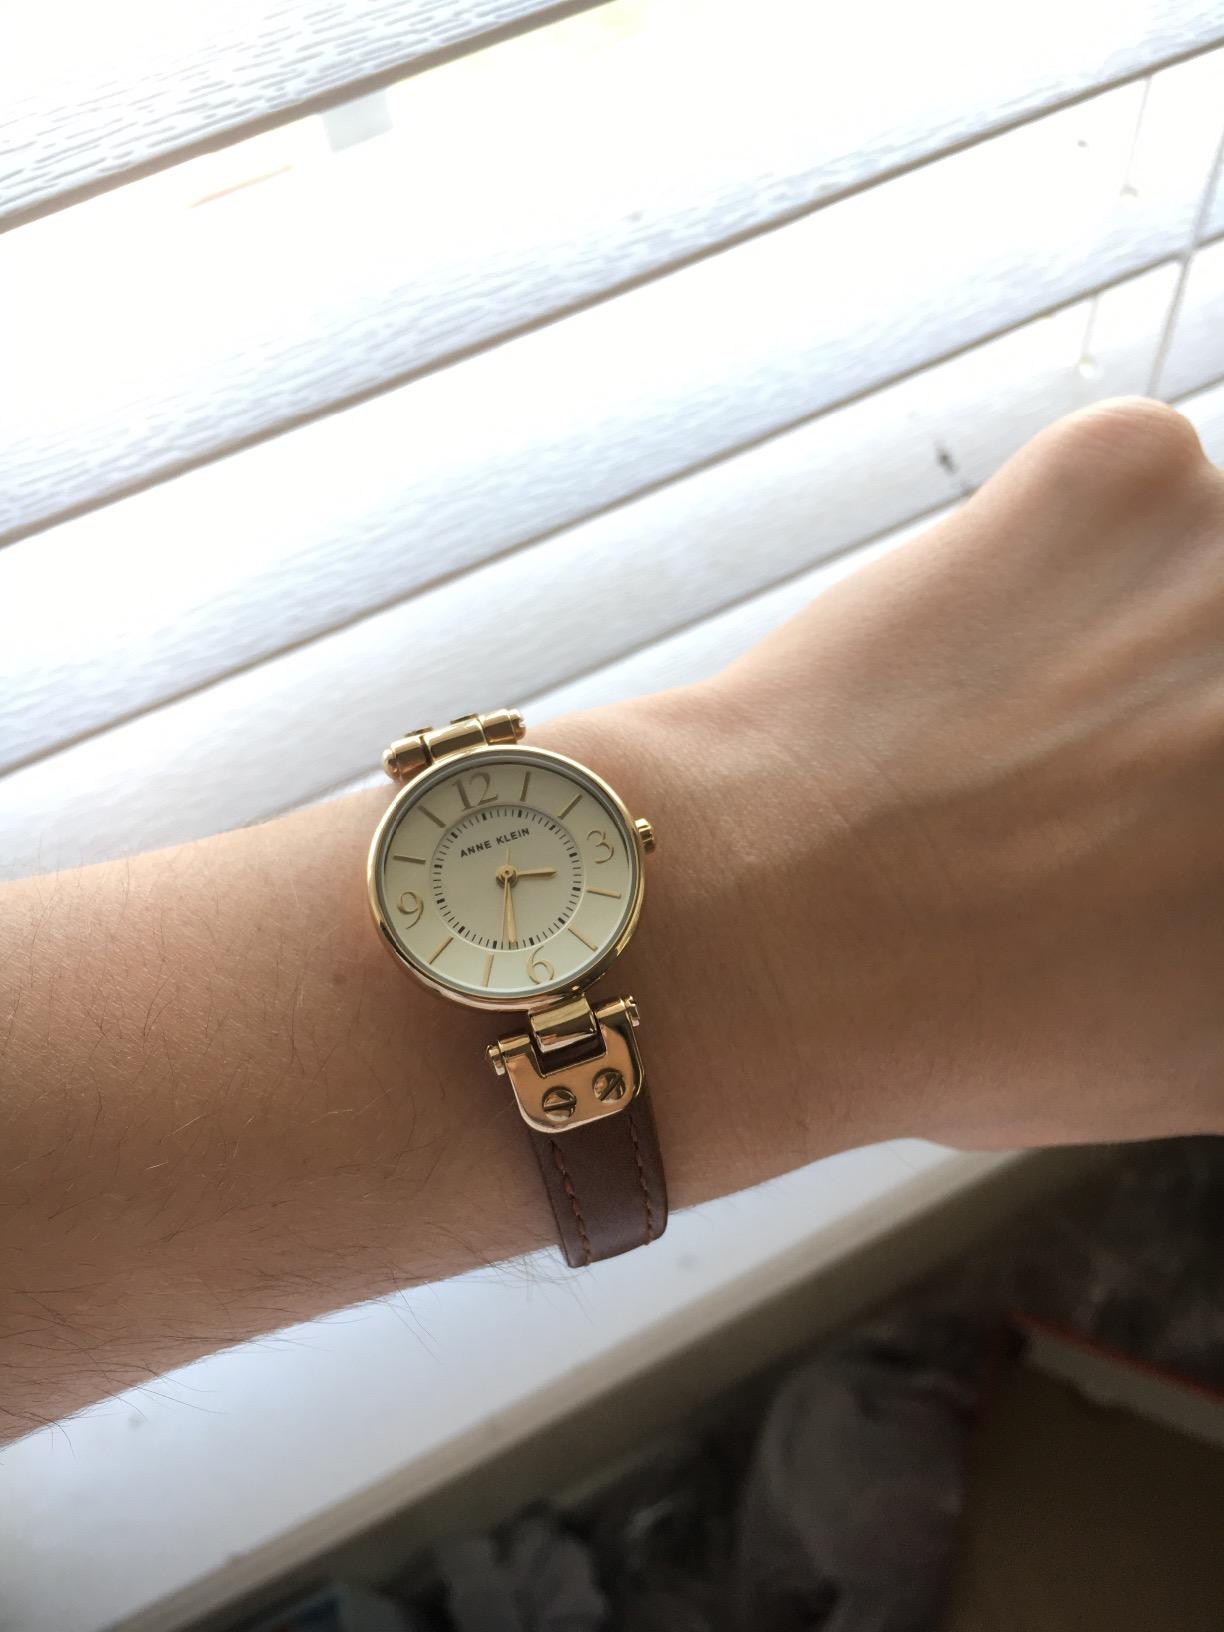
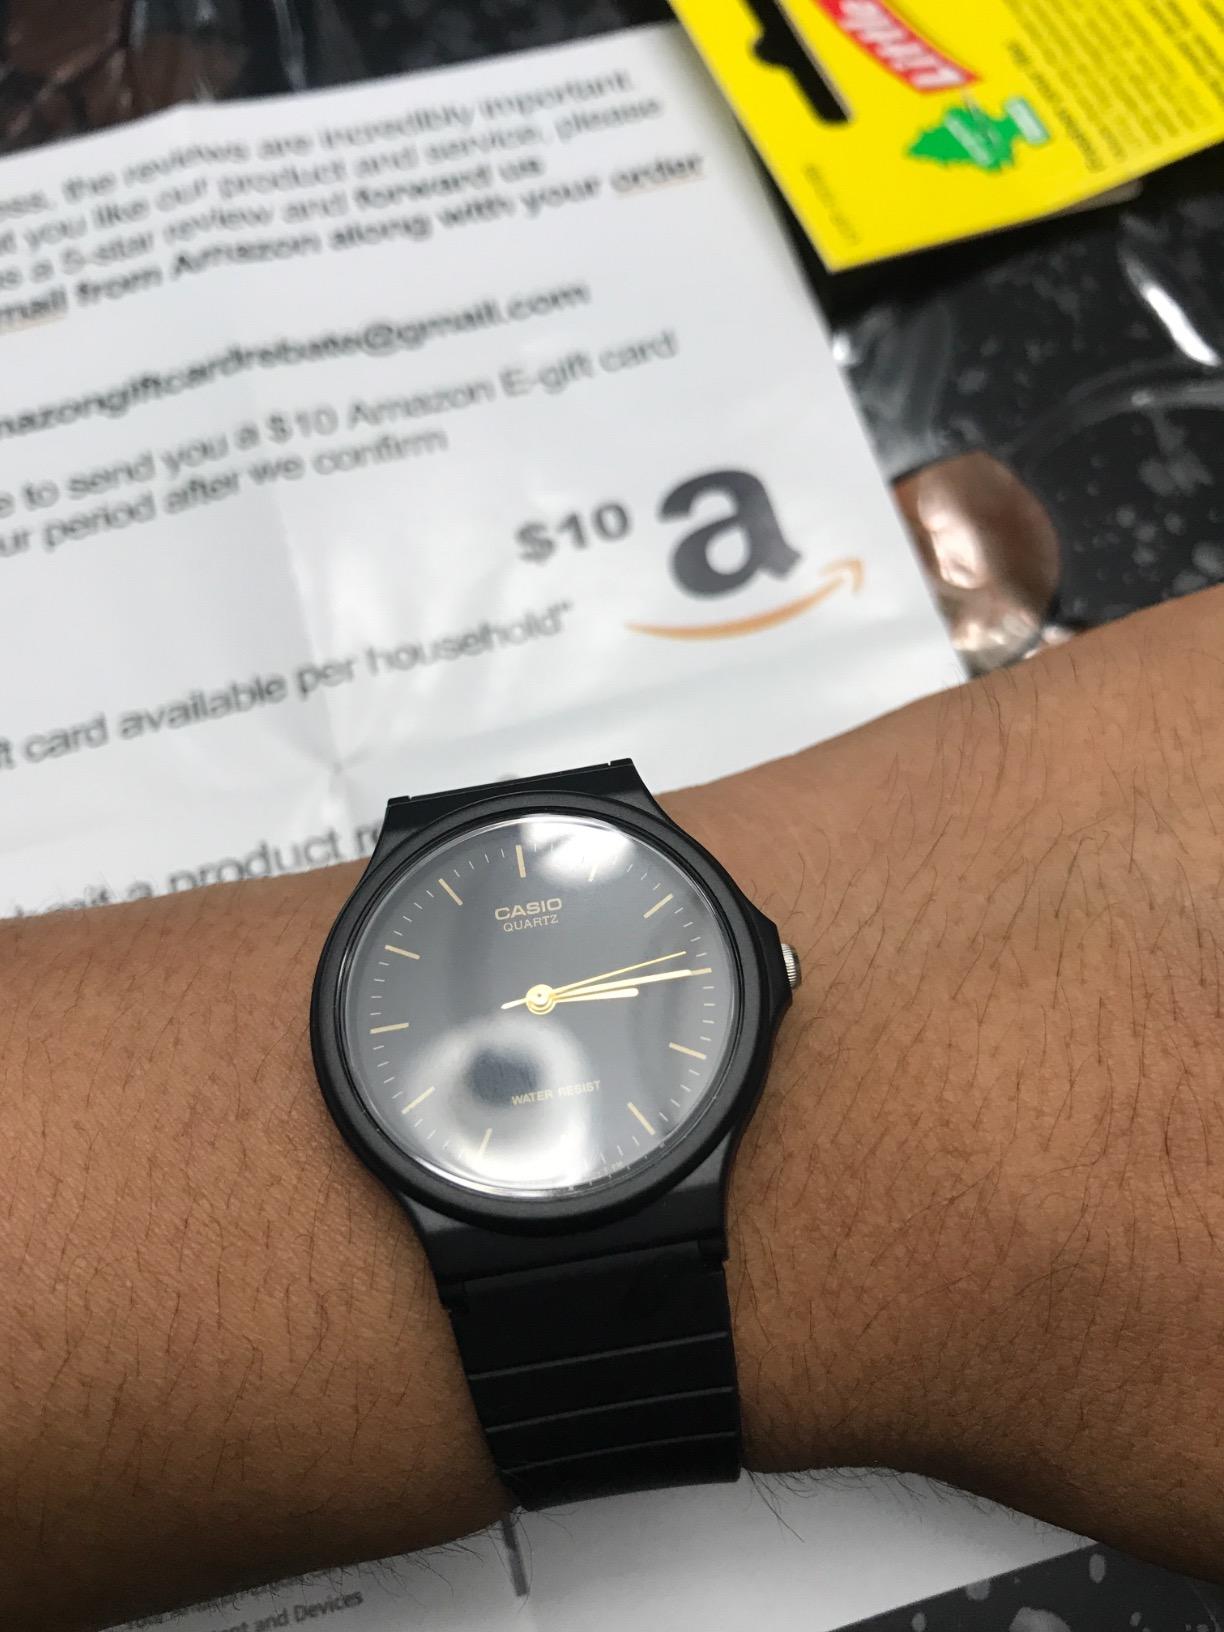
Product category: accessories_watch
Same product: no